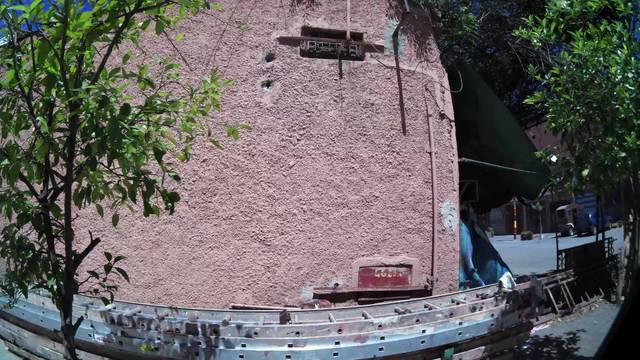
Region: Morocco
Coordinates: 31.648, -7.995